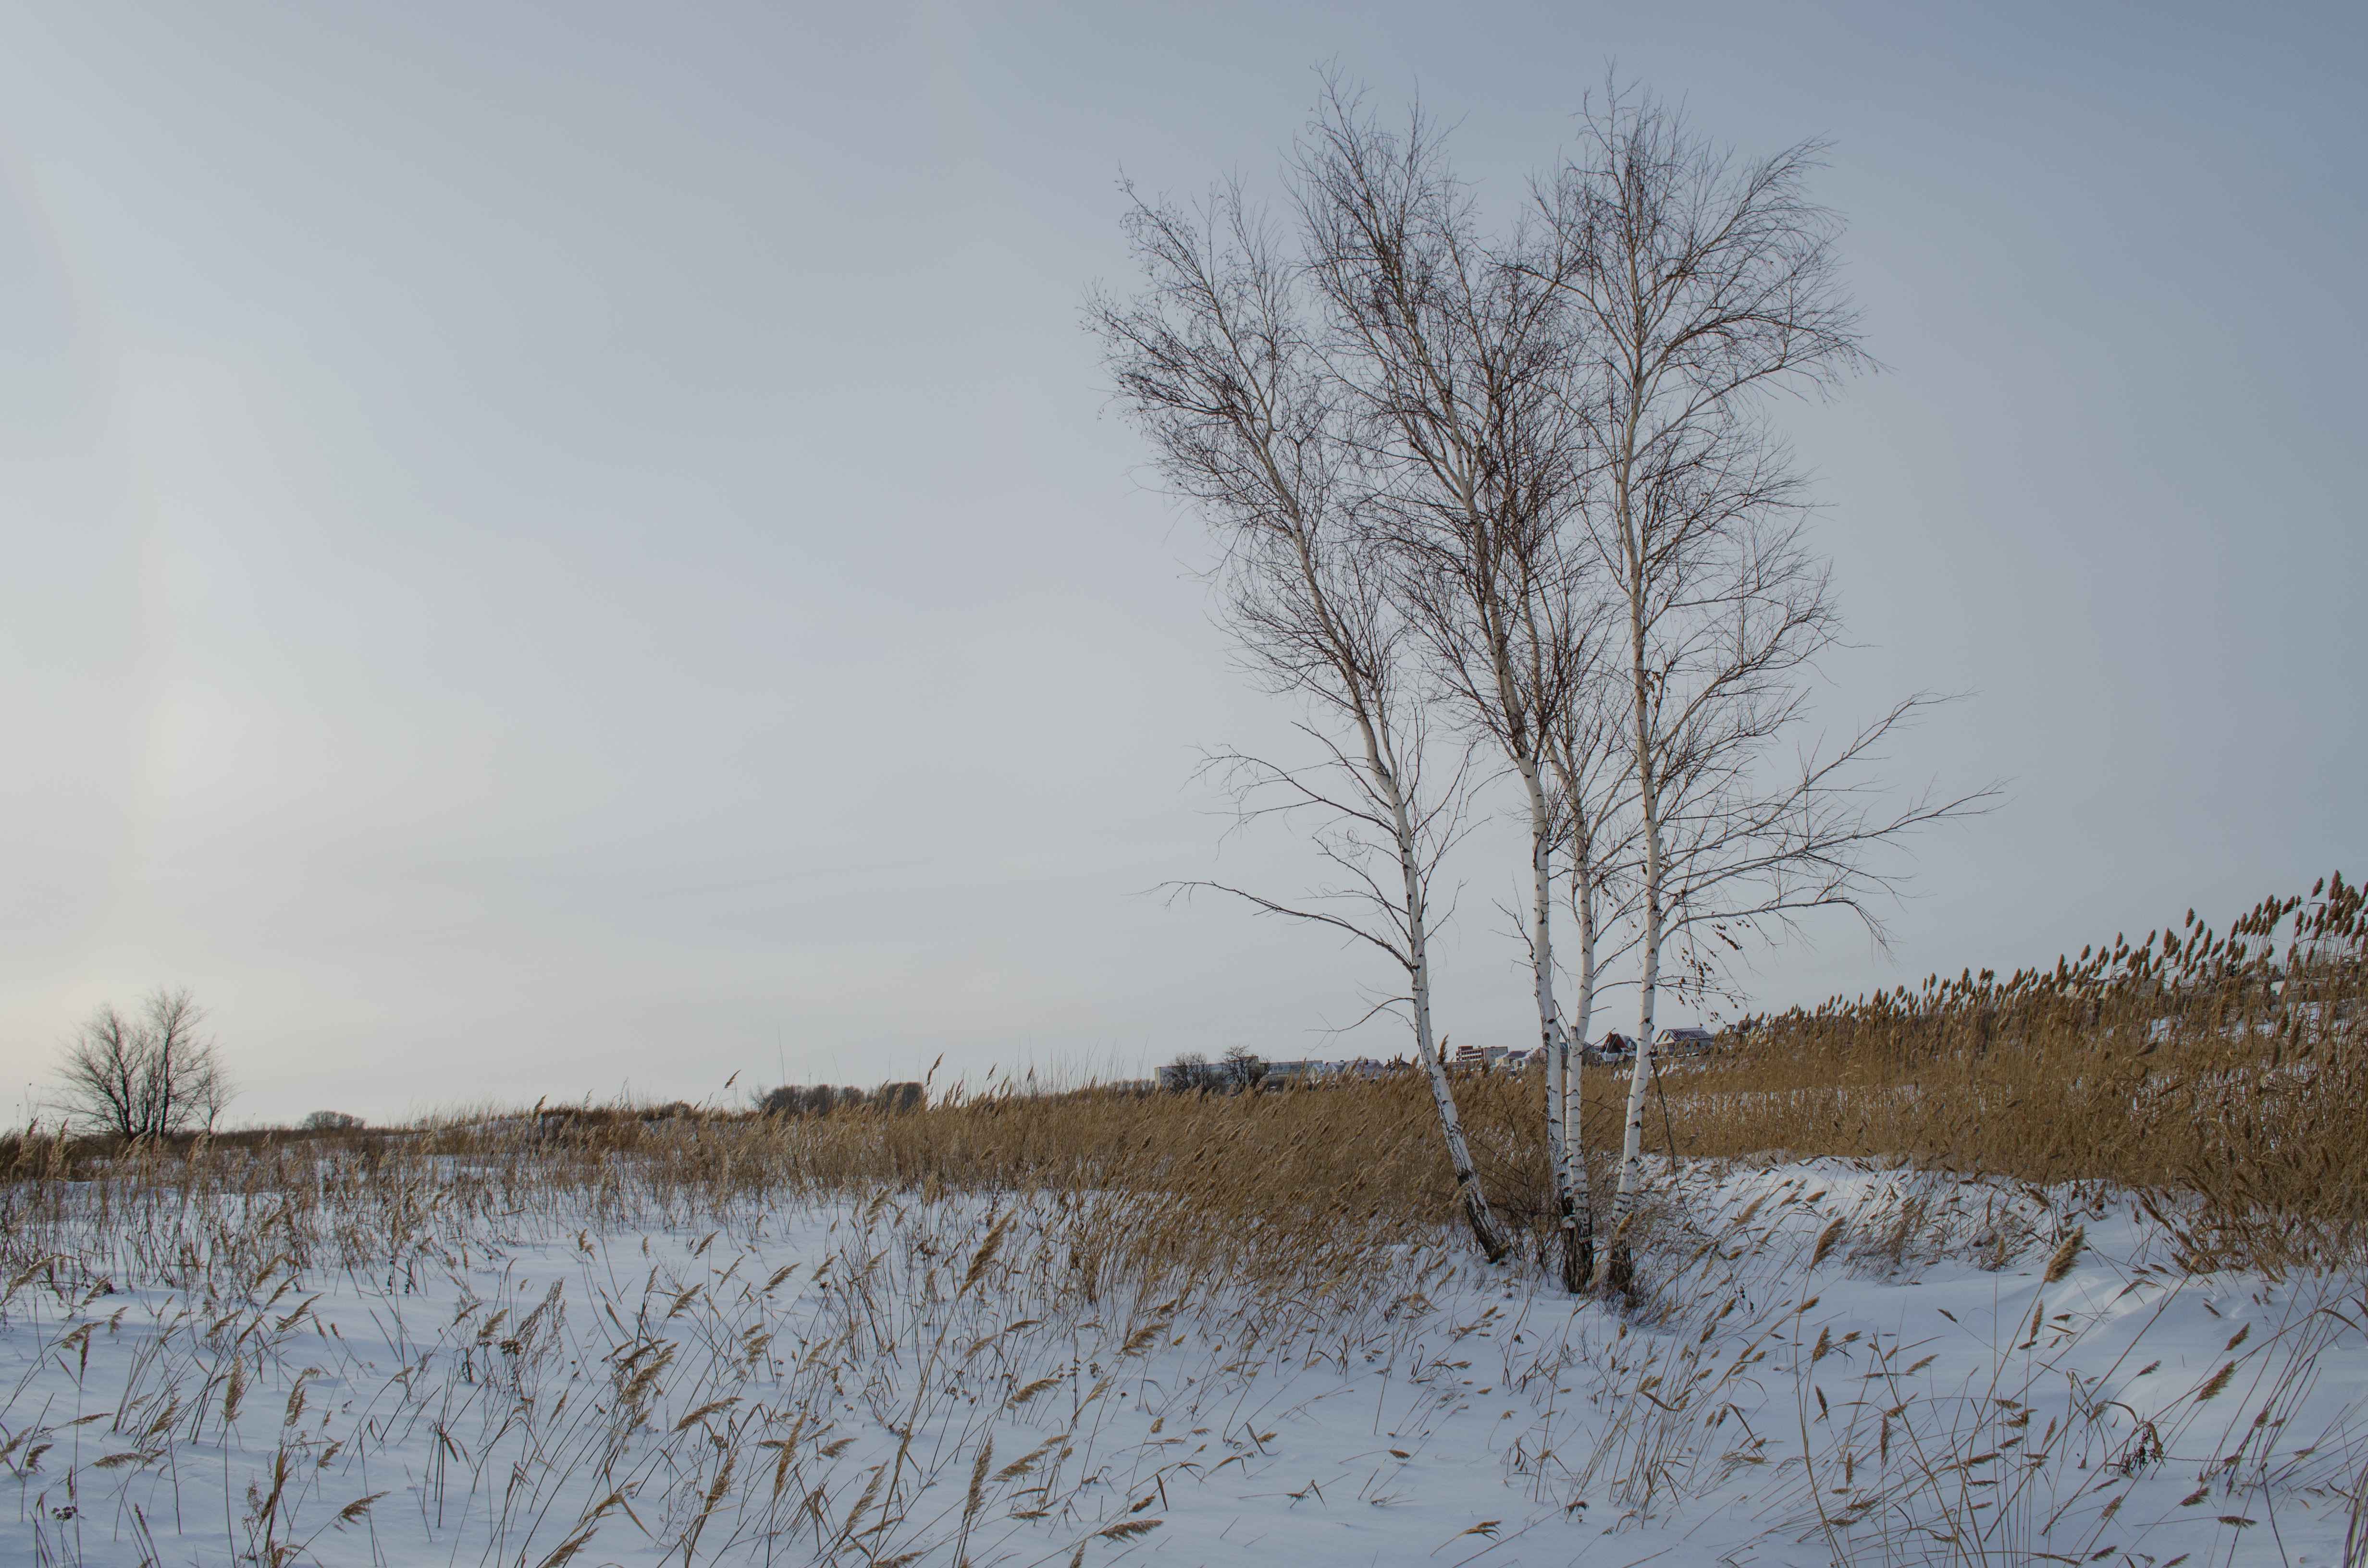
landscape, tree, water, nature, grass, branch, snow, cold, winter, plant, wood, mist, field, morning, lake, wind, frost, river, reed, ice, weather, season, trees, habitat, freezing, frozen river, kazakhstan, natural environment, atmospheric phenomenon, grass family, woody plant, transparent ice, tobol